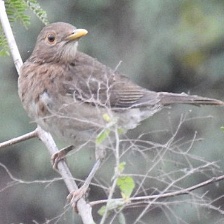
Species: FASCIATED WREN
Scientific name: CAMPYLORHYNCHUS FASCIATUS